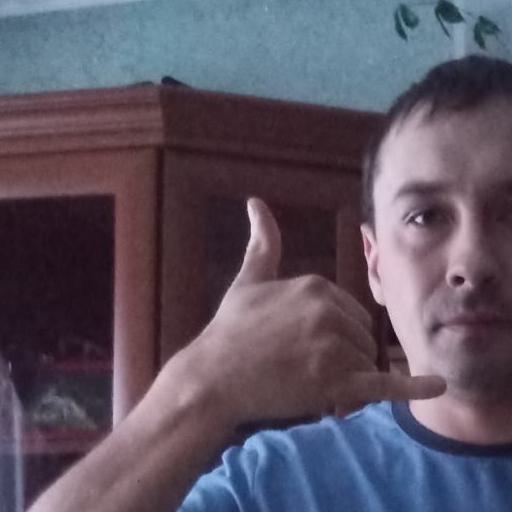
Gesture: call